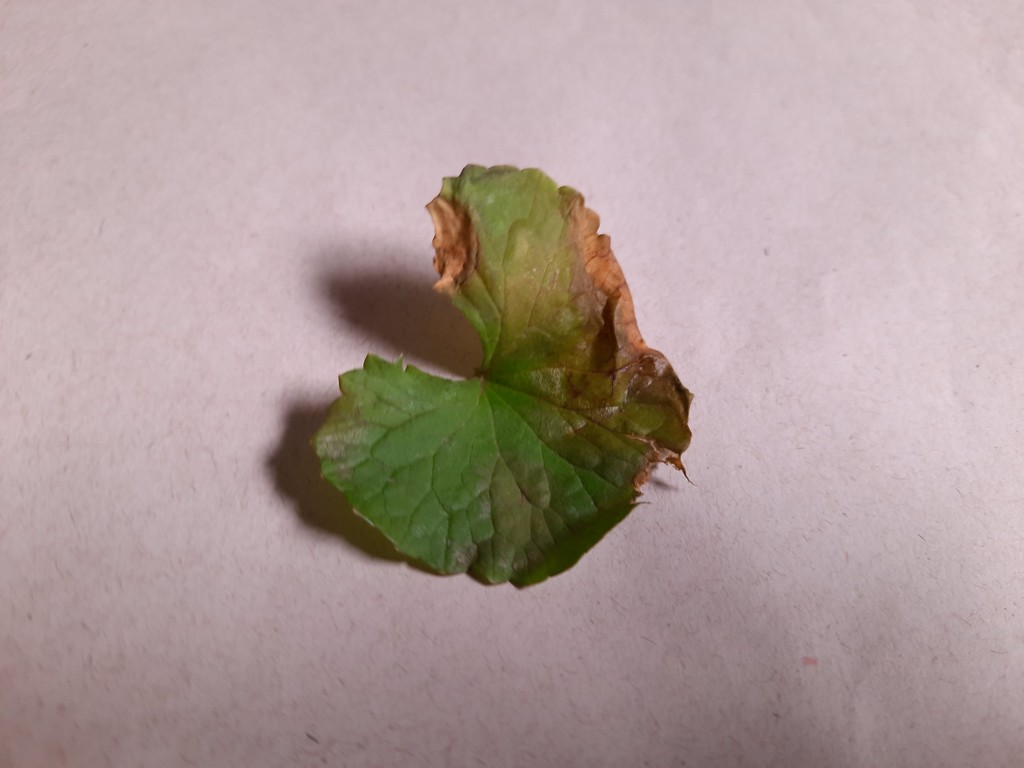
Label: Unhealthy